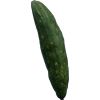
Label: Cucumber 3